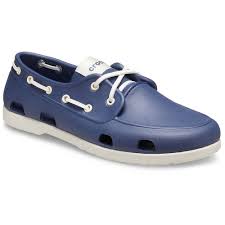
Label: Boat